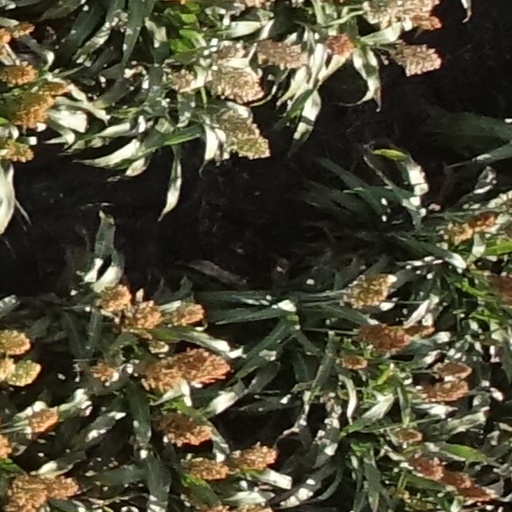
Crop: sorghum